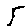
Label: 5